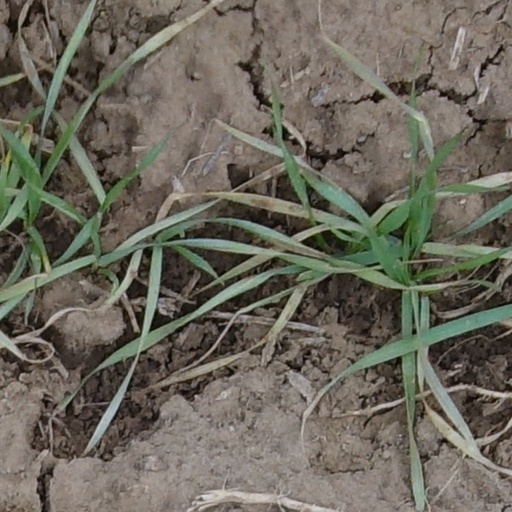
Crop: wheat